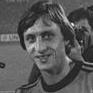
Age: 32